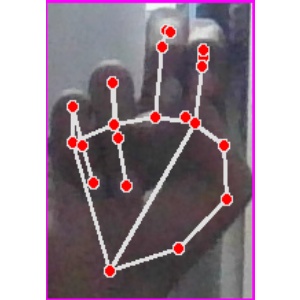
अक्षर: ह